Renfrew Ferry

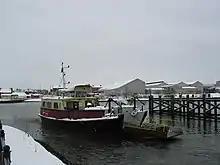
"Yoker Swan"

The service was passenger-only until the car boom of the 1950s and 1960s, when it became a car ferry. With the opening of the Clyde Tunnel just two miles upstream, which allowed faster crossings, the car service ceased in May 1984. Now, due to expanding car use, the tunnel and surrounding routes are themselves frequently congested. One of the old car ferries can still be seen moored on the Broomielaw, in the city centre of Glasgow, where it is a popular entertainment and nightspot, also called the "Renfrew Ferry".